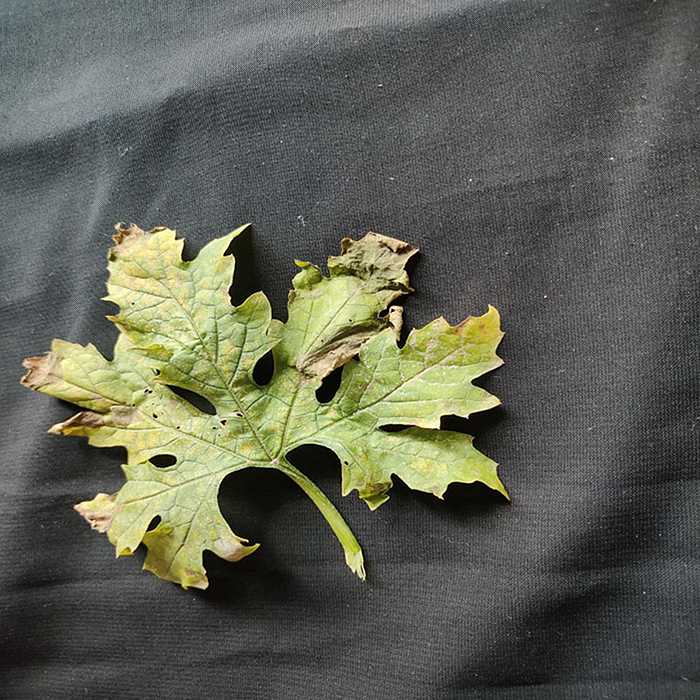
Plant: Bitter Gourd
Label: Mosaic virus